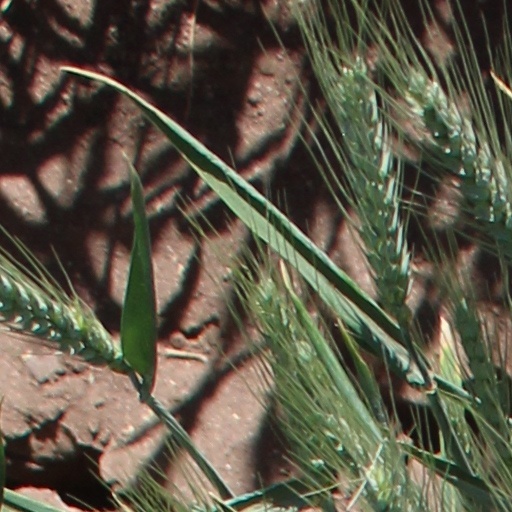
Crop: wheat